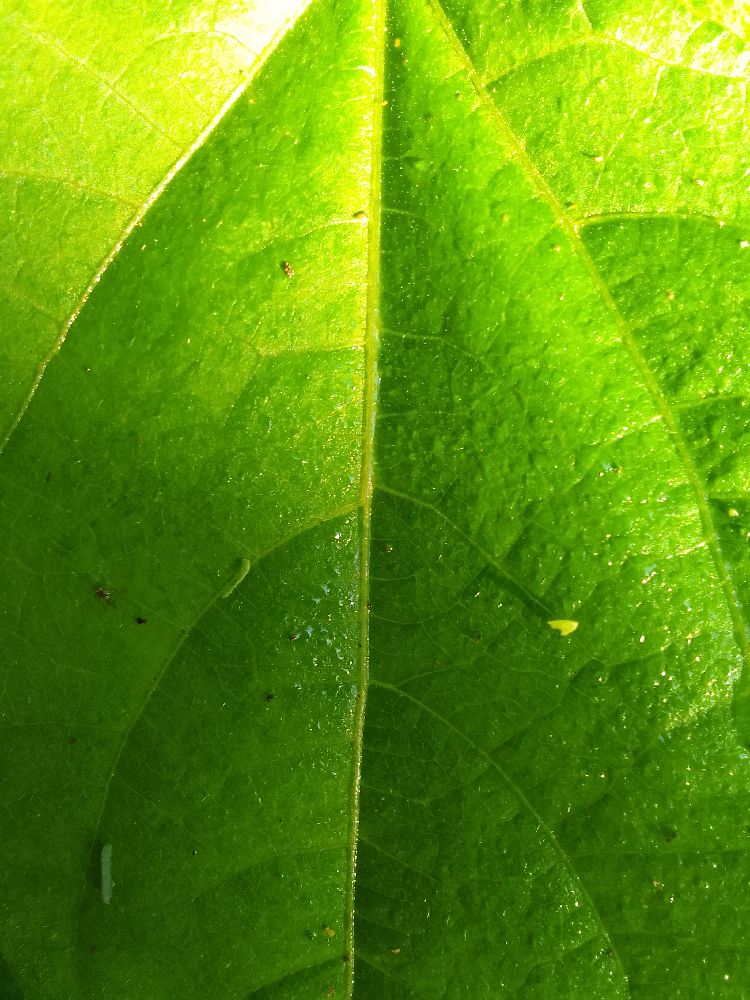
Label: healthy